Mexican–American War

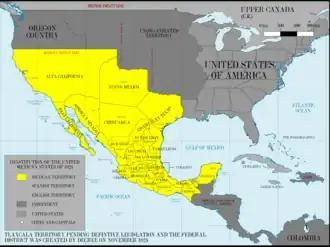
Mexico in 1824 with the boundary line with the U.S. from the 1818 Adams-Onís Treaty that Spain negotiated with the U.S.

Neither colonial Mexico nor the newly sovereign Mexican state effectively controlled Mexico's far north and west. Mexico's military and diplomatic capabilities declined after it attained independence from Spain in 1821 and left the northern half of the country vulnerable to attacks by Comanche, Apache, and Navajo Native Americans. The Comanche, in particular, took advantage of the weakness of the Mexican state to undertake large-scale raids hundreds of miles into the country to acquire livestock for their own use and to supply an expanding market in Texas and the U.S.